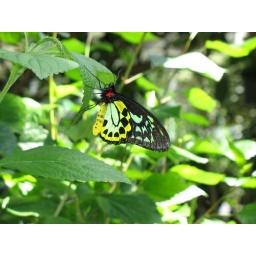
in the butterfly house